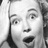
Emotion: surprise